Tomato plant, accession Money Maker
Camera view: bottom (45 deg); turntable rotation: 60 degrees
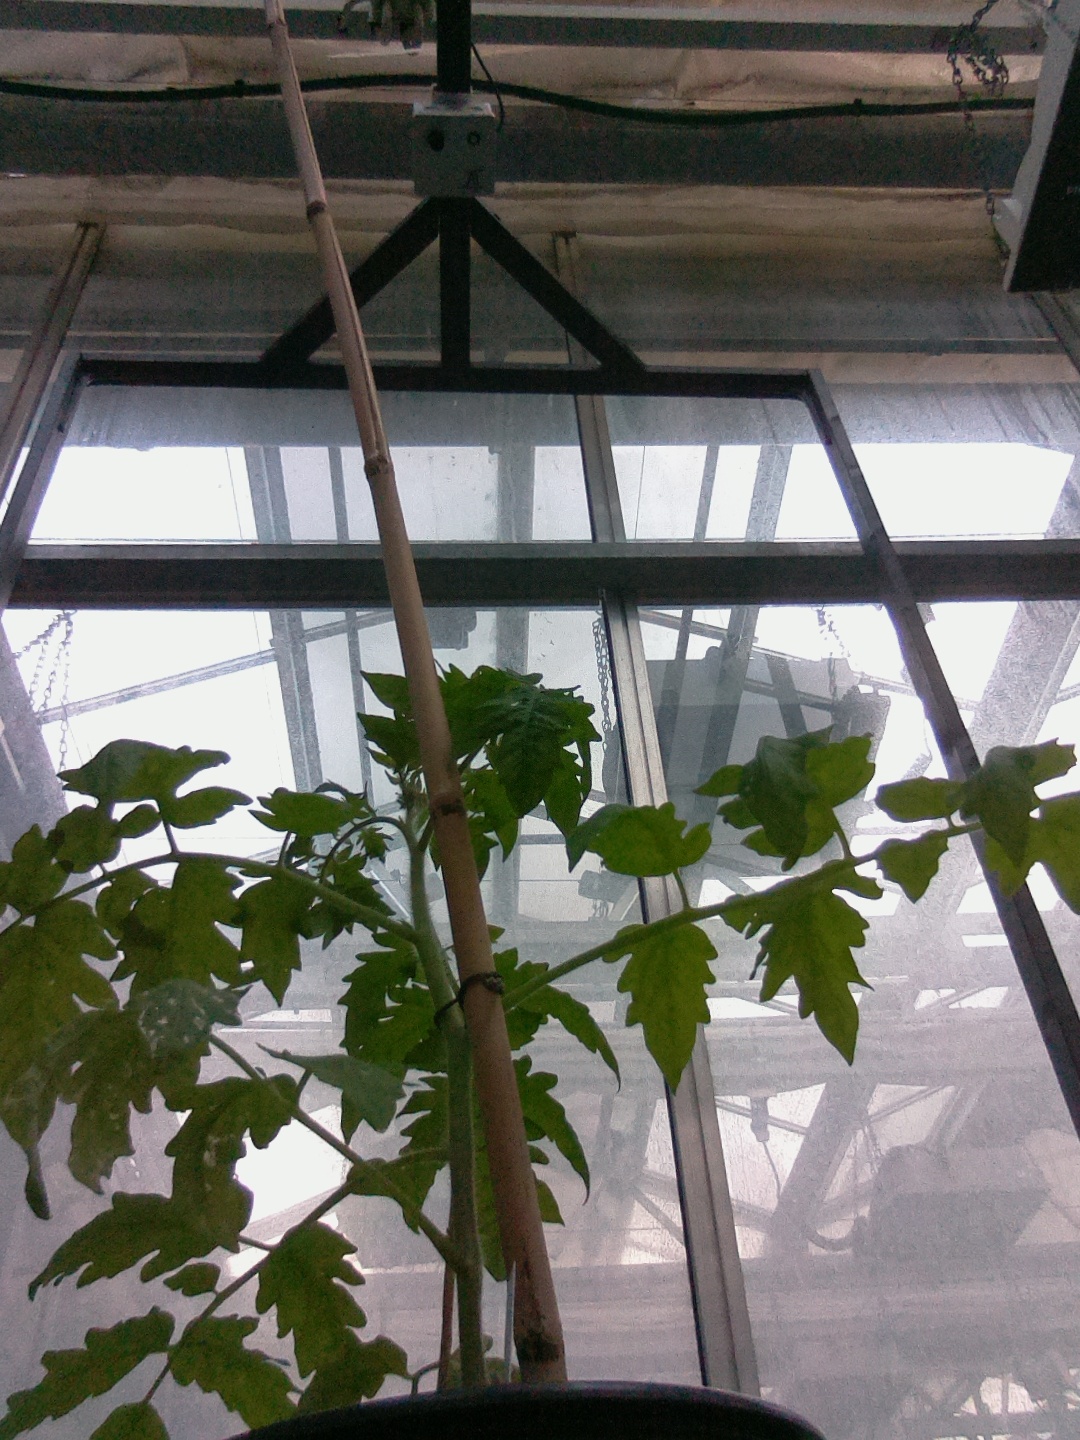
BBCH growth stage 13: 6 of true leaves visible